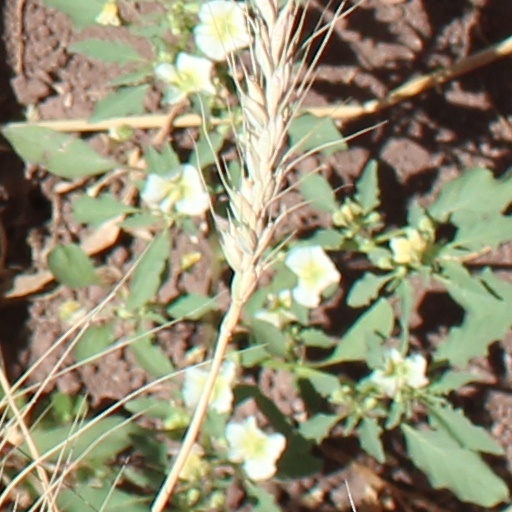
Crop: wheat